Larmenius Charter

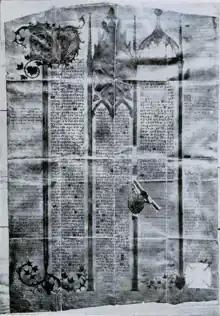
Larmenius Charter of Transmission

The Larmenius Charter or "Carta Transmissionis" ("Charter of Transmission") is a coded Latin manuscript purportedly created by Johannes Marcus Larmenius (Fr.: Jean-Marc Larmenius) in February 1324, detailing the transfer of leadership of the Knights Templar to Larmenius after the death of Jacques de Molay.